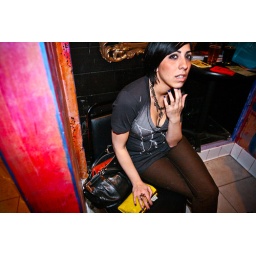
girls in the bathroom